Luiz Carlos da Costa

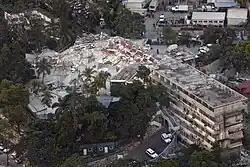
The collapsed MINUSTAH headquarters after the 2010 earthquake.

Costa was appointed Principal Deputy Special Representative for the United Nations Stabilization Mission in Haiti (MINUSTAH) from 15 November 2006. At the time, there were disagreements between Edmond Mulet from Guatemala, head of the mission, and Brazilian General José Elito, the MINUSTAH military commander.